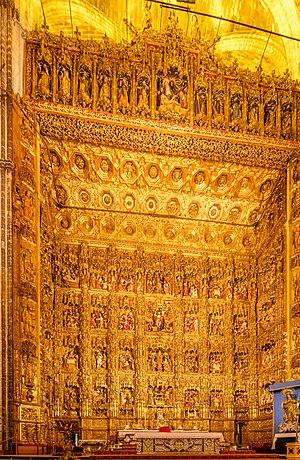
Le Retable majeur de la cathédrale de Séville est une œuvre d'art de dimensions exceptionnelles située au centre de l'édifice, au fond de la Capilla Mayor et visible depuis le crucero mais non depuis la nef principale du fait de la présence du chœur clôturé qui, comme souvent en Espagne, en rompt la perspective.